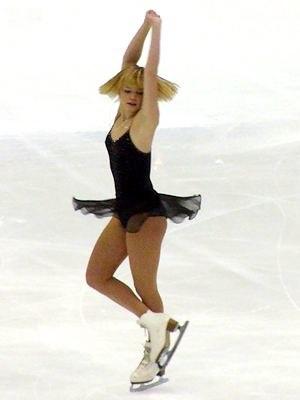
En cinématique, l'étude des corps en rotation est une branche fondamentale de la physique du solide et particulièrement de la dynamique, y compris de la dynamique des fluides, qui complète celle du mouvement de translation. L'analyse du mouvement de rotation se prolonge y compris aux échelles atomiques, avec la dynamique moléculaire et l'étude de la fonction d'onde en mécanique quantique.